Workwear

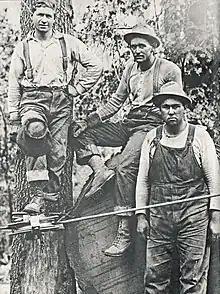
Sugar Pine lumberjacks in loose fitting, stagged-off pants, suspenders, long-johns, felt hats and caulk boots.

In Japan, workwear developed during the early 20th century from a synthesis of Japanese and European clothing. Tobishoku, Japanese high rise construction workers would wear jika-tabi boots with Nikkapokka pants which emerged from Dutch knickerbockers and Japanese design. They were often stitched using Sashiko, a garment mending technique originally made by Japanese farmers and fishermen to repair damaged garments.